Niederstetten

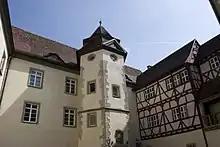
Inner courtyard of Haltenbergstetten Castle

The main attraction is Haltenbergstetten Castle, first built around 1200 by the House of Hohenlohe. The lands of Haltenbergstetten probably originally belonged to Pfitzingen Castle, which was located in a neighboring village. Conrad of Pfitzingen, who was already mentioned in documents in 1136/1141, was probably the father of Konrad of Weikersheim, the progenitor of the House of Hohenlohe, first mentioned in 1153.